Chenereilles, Loire

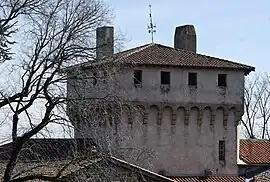
Château

Chenereilles is a commune in the Loire department in central France.